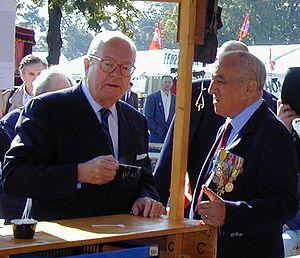
Roger Holeindre, né le 21 mars 1929 à Corrano et mort le 30 janvier 2020 à Vaucresson, est un militaire, journaliste et homme politique français.